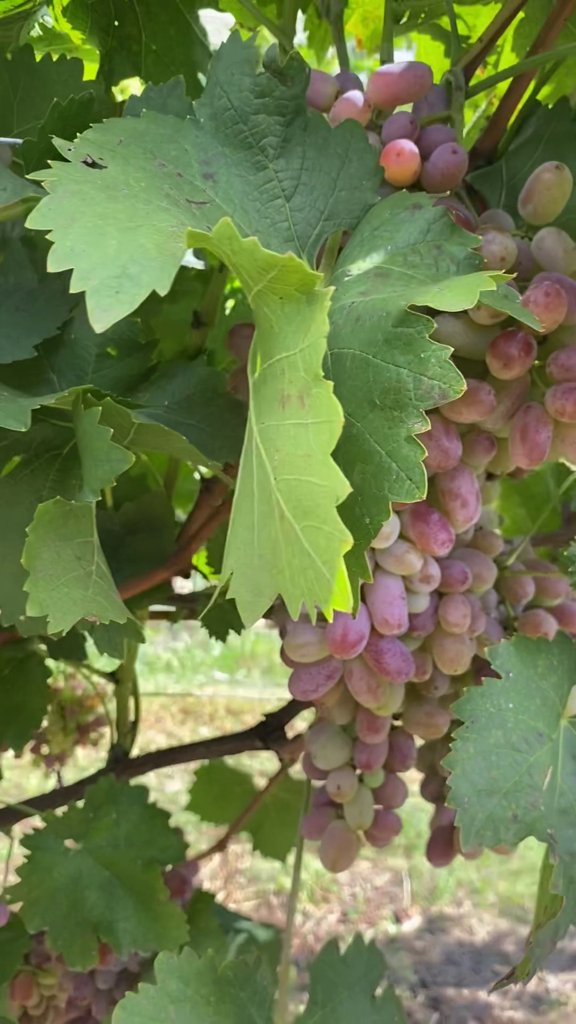
Berries visible: 82
Grape clusters: 2